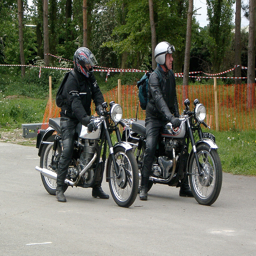
two people sitting on motorcycles on a road
A couple of me on motorcycles are lined up on the pavement
Tow guys in their motorcycle gear are sitting on their bikes.
Two motorcyclists stopped in the middle of the road
Two men on motorcycles with helmets and cement with grass